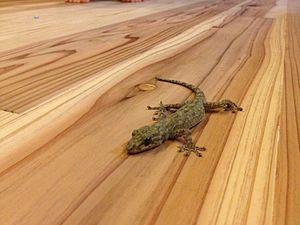
Gekko yakuensis est une espèce de geckos de la famille des Gekkonidae.